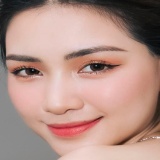
ca sĩ Hòa Minzy